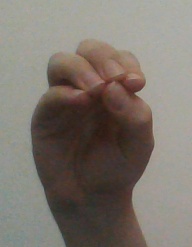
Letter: ha